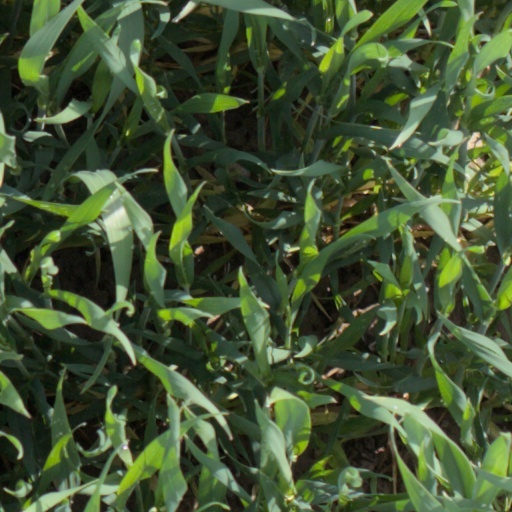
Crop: wheat